Weliwita Sri Saranankara Thero

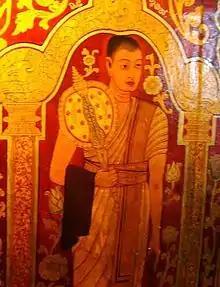
A wall painting which depicts Weliwita Sri Saranankara Sangharaja Thero

Weliwita Asaranasarana Sri Saranankara Sangharaja Thero (19 June 1698 – 18 July 1778) or popularly Weliwita Sri Saranankara Thero was a Buddhist monk, who was the last Sangharaja of Sri Lanka. He was the pioneer in the revival of Buddhism in Sri Lanka, after the decline of the religion in the 17th and 18th centuries. Saranankara Thero was bestowed with the a title by king Kirthi Sri Rajasinghe in 1753, the same year he received the Upasampada (higher ordination of Buddhist monks) and re-established the Upasampada in Sri Lanka with the help of Mahasangha in Siam. He is also credited with the establishment of "Silvath Samagama" (pious group), a union of monks who lived in accordance with the Buddhist monastic discipline.